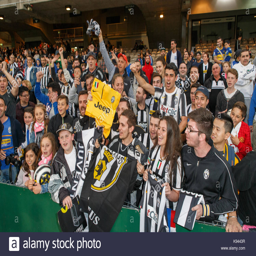
fans at the team 's public training session .